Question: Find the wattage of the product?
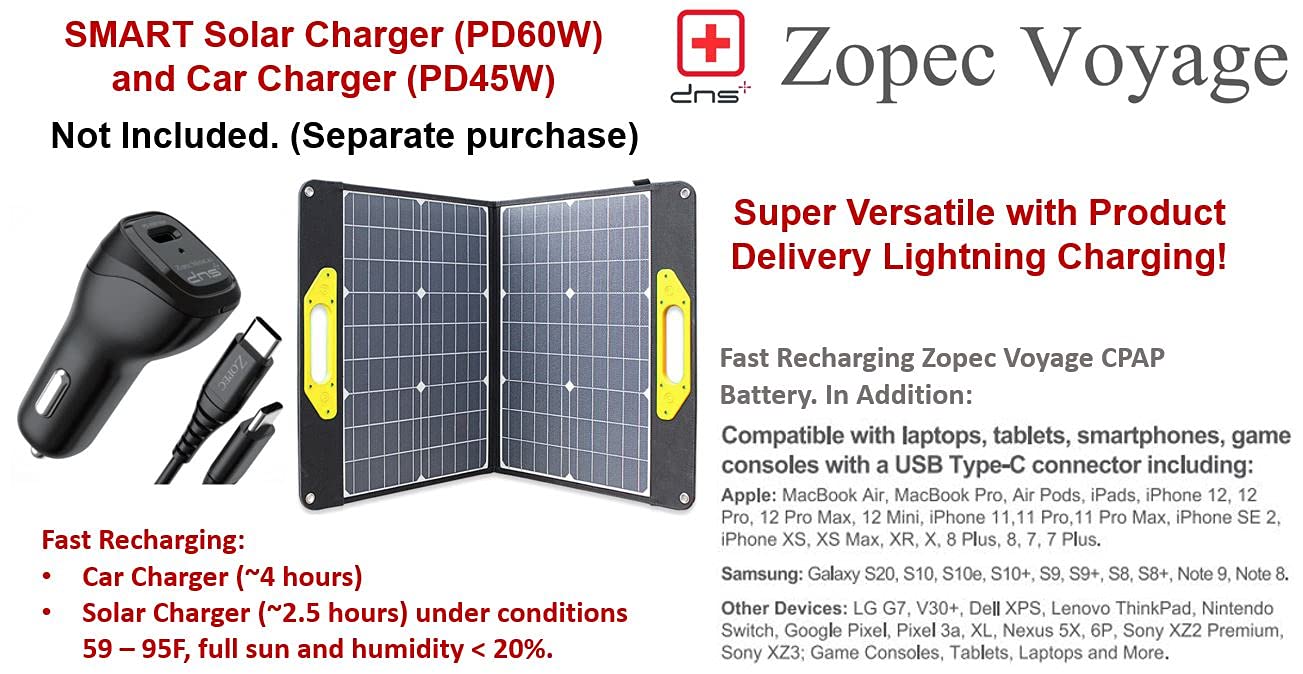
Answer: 45.0 watt